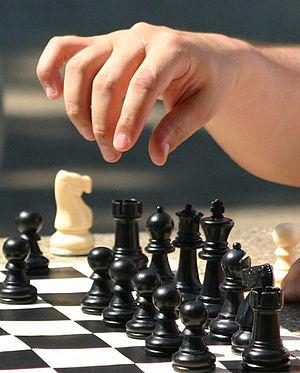
La stratégie échiquéenne consiste en l'évaluation d'une position d'échecs et la définition du plan à long terme, auxquelles est subordonnée la tactique, qui imagine les coups à court terme permettant de réaliser ce plan. Pendant l'évaluation, le joueur doit prendre en considération la valeur des pièces sur l'échiquier, la structure de pions, la sécurité du roi, la position des pièces et le contrôle de cases-clés et de groupes de cases, et les réponses possibles de l'adversaire.